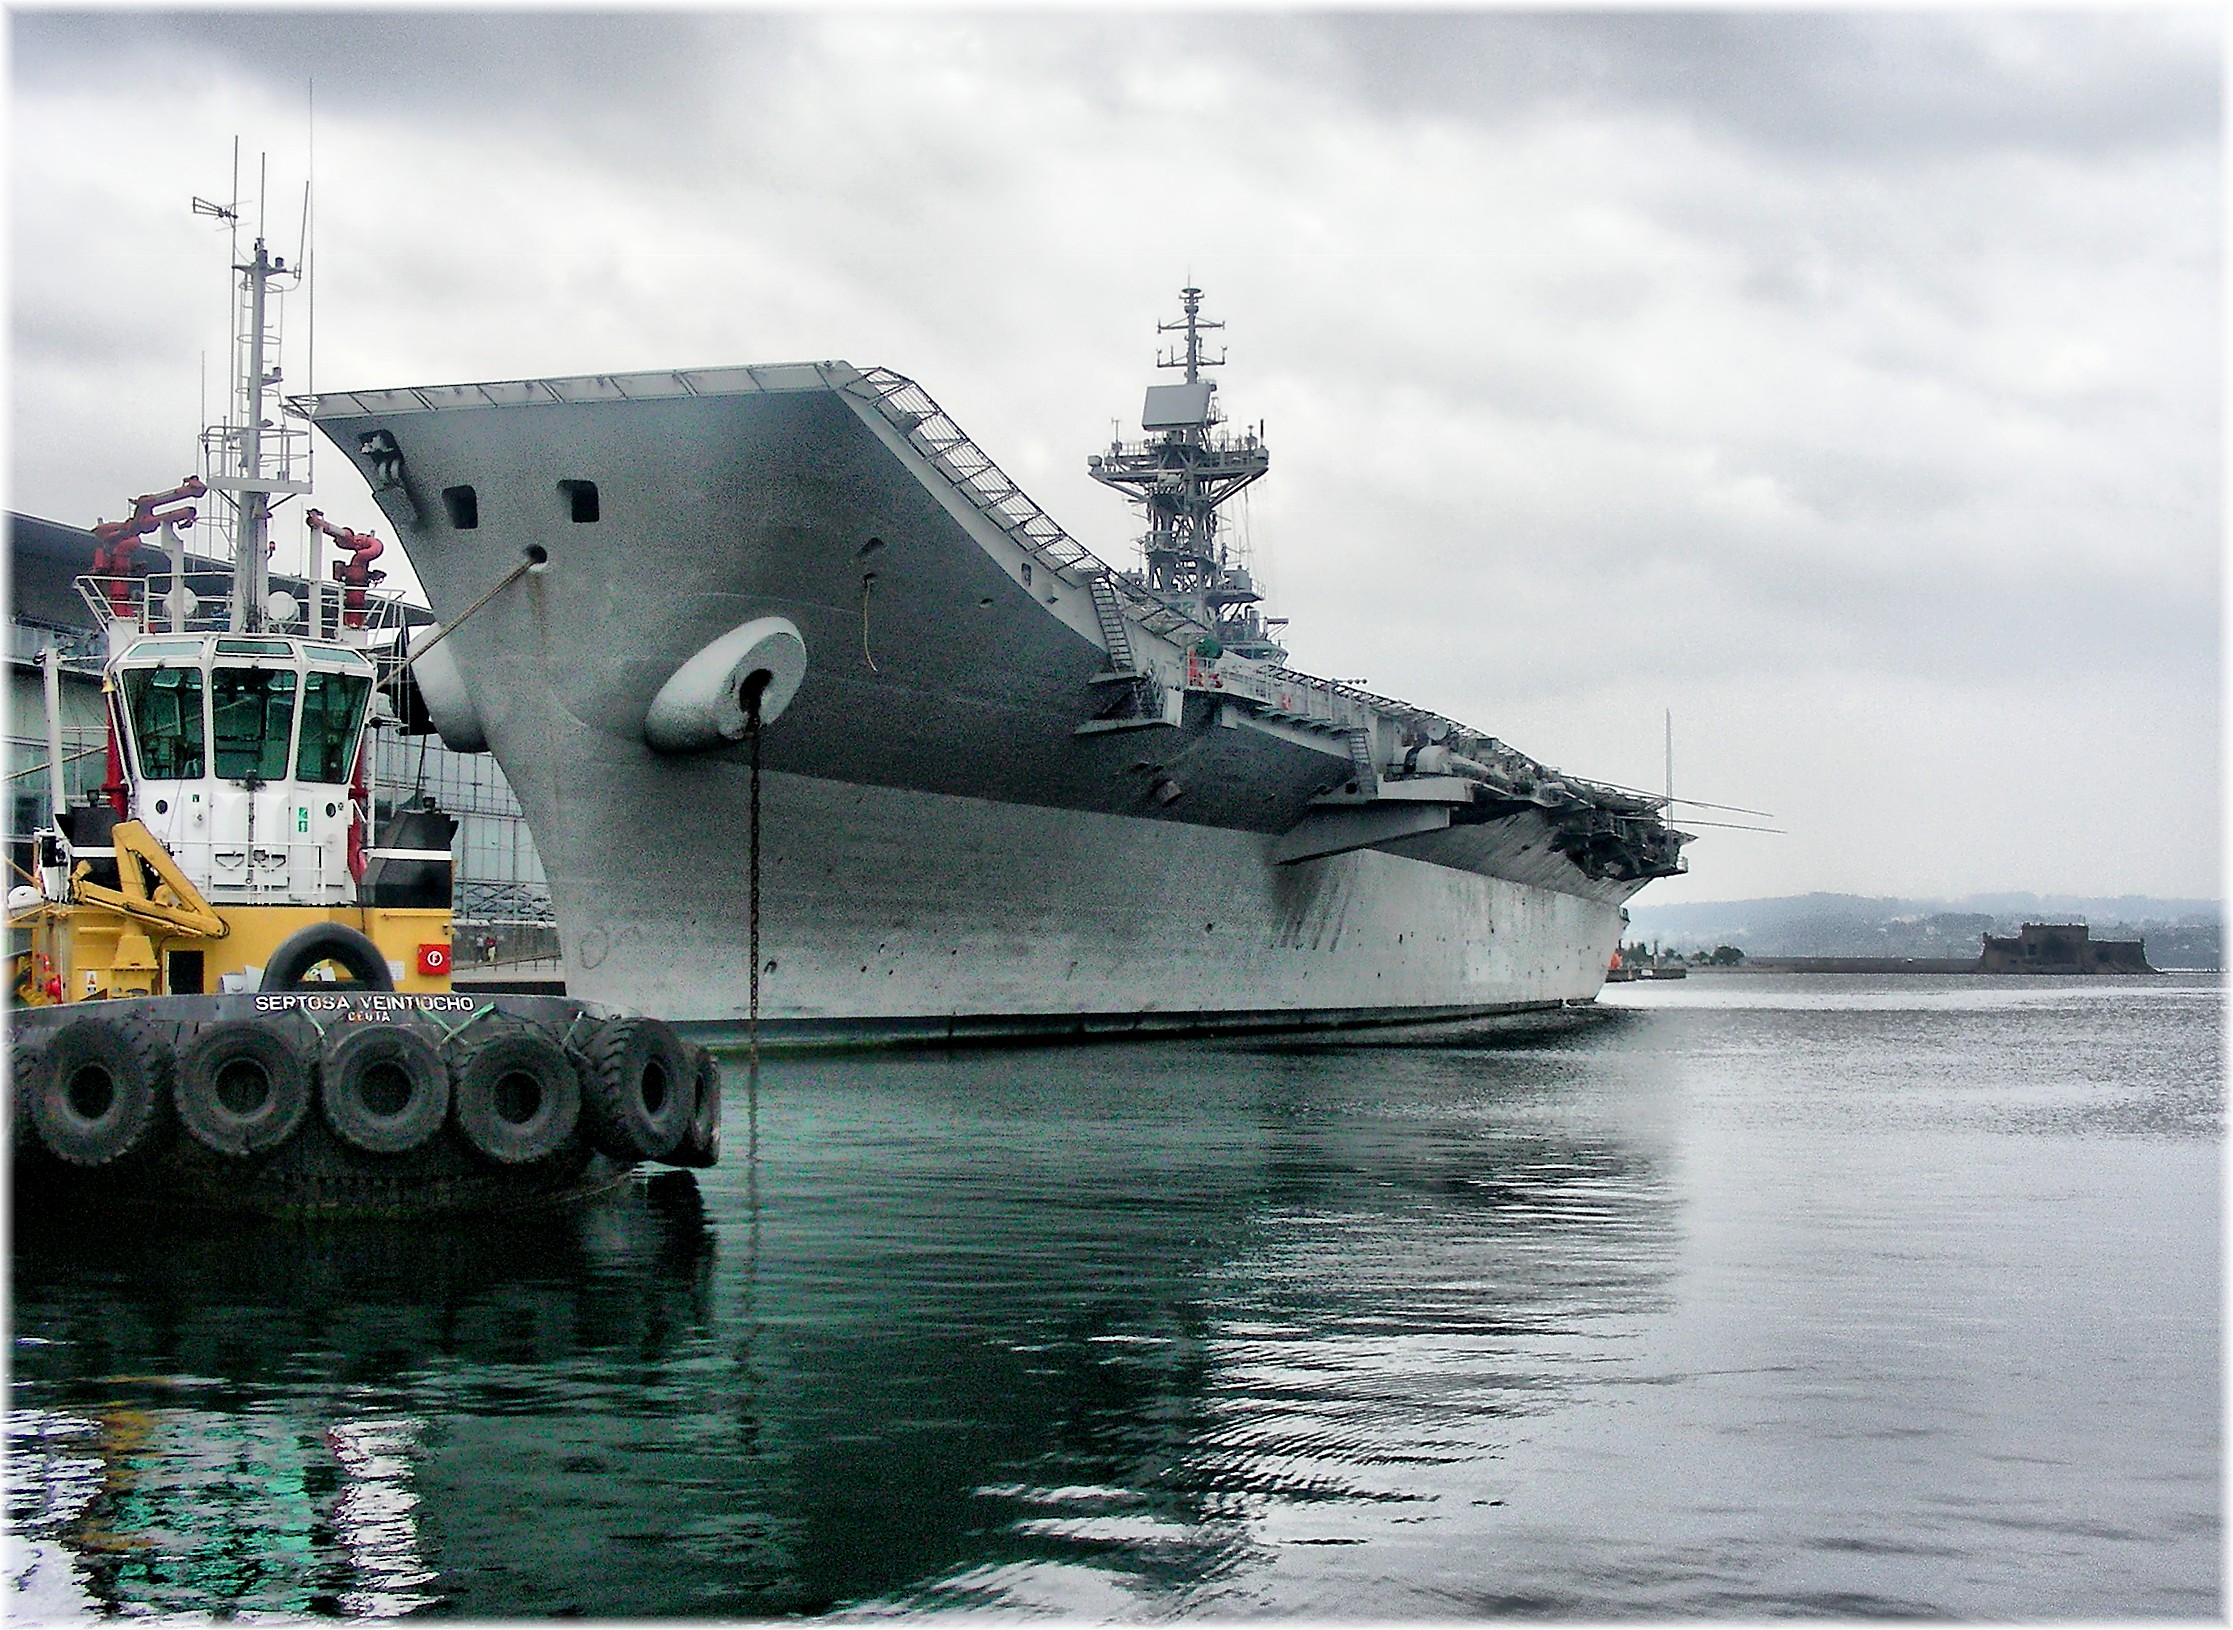
ship, vehicle, marina, navy, watercraft, warship, battleship, frigate, marineras, barcos, destroyer, aircraft carrier, patrol boat, torpedo boat, naval ship, guided missile destroyer, battlecruiser, amphibious assault ship, heavy cruiser, light cruiser, missile boat, amphibious transport dock, fast attack craft, dock landing ship, motor torpedo boat